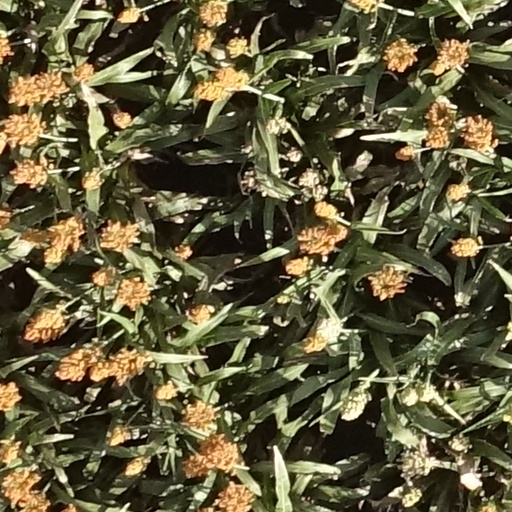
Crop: sorghum